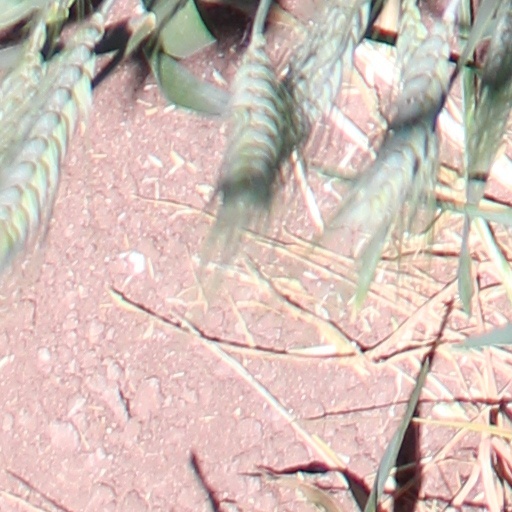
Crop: wheat